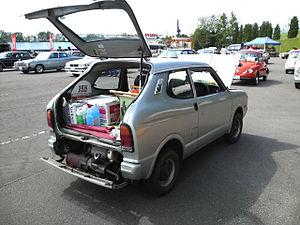
La Subaru Rex est un ancien modèle du constructeur automobile Subaru, successeur de la Subaru R-2 et prédécesseur de la Subaru Vivio. La Rex, également connu sous le nom Ace, Viki, Sherpa, 500/600/700, Mini Jumbo ou M60/M70/M80 selon les marchés d'exportation, appartient au Japon à la catégorie des keijidosha. Elle a été produite de 1972 à 1992 prioritairement pour le Japon, mais elle a également été diffusée en Europe, en Amérique du Sud et dans les Caraïbes. La Rex a remplacé le R-2 et s'est déclinée en versions particulières ou en version commerciales. La Rex a été restylisée en 1976, puis renouvelée à l'automne 1981, et à nouveau fin 1986. La deuxième génération Rex a également constitué la base de la plus grande Subaru Justy.